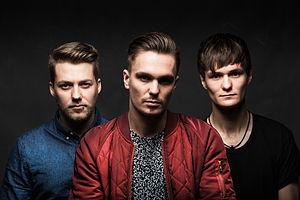
Killerpilze est un groupe de pop rock allemand, originaire de Dillingen, près de Munich. Composé de trois membres, il est formé en 2002.